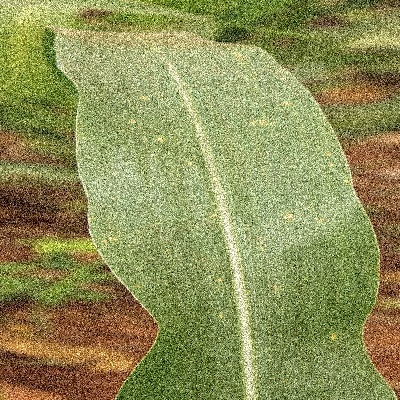
Label: Corn_(Maize)___Leaf_Spot